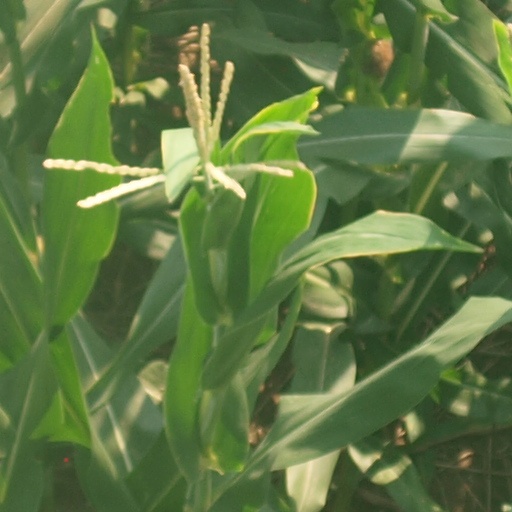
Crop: maize; corn